Answer in natural language. Considering the relative positions, where is Doorway (highlighted by a blue box) with respect to brown office desk with drawers (highlighted by a green box)? Choose between the following options: right or left
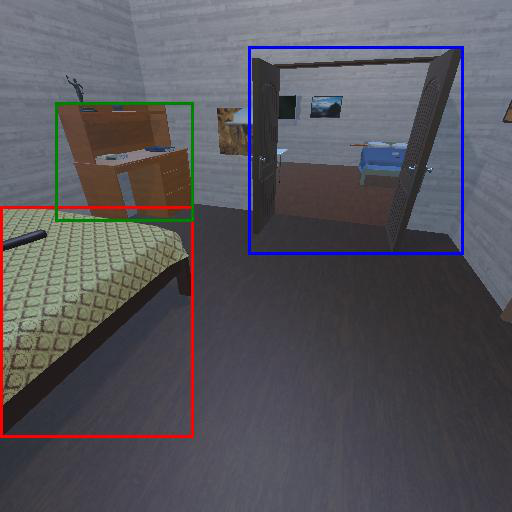
<answer>right</answer>